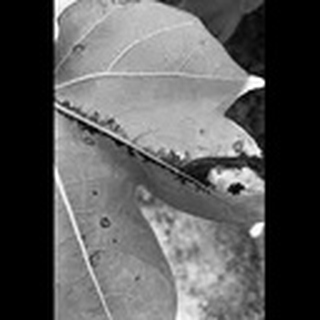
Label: cotton_bacterial_blight